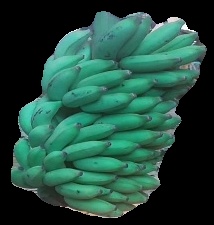
Variety: elakki-bale
Grade: grade2